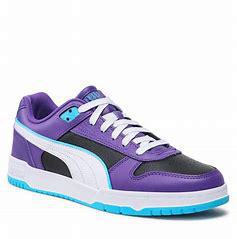
Brand: Puma
Model: RBD Game